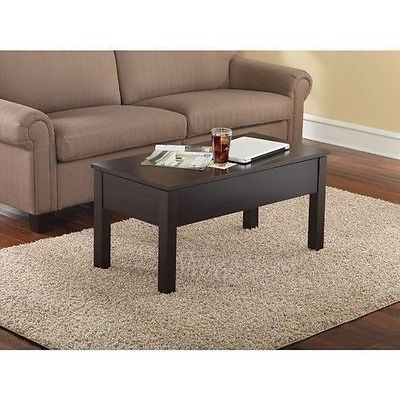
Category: table